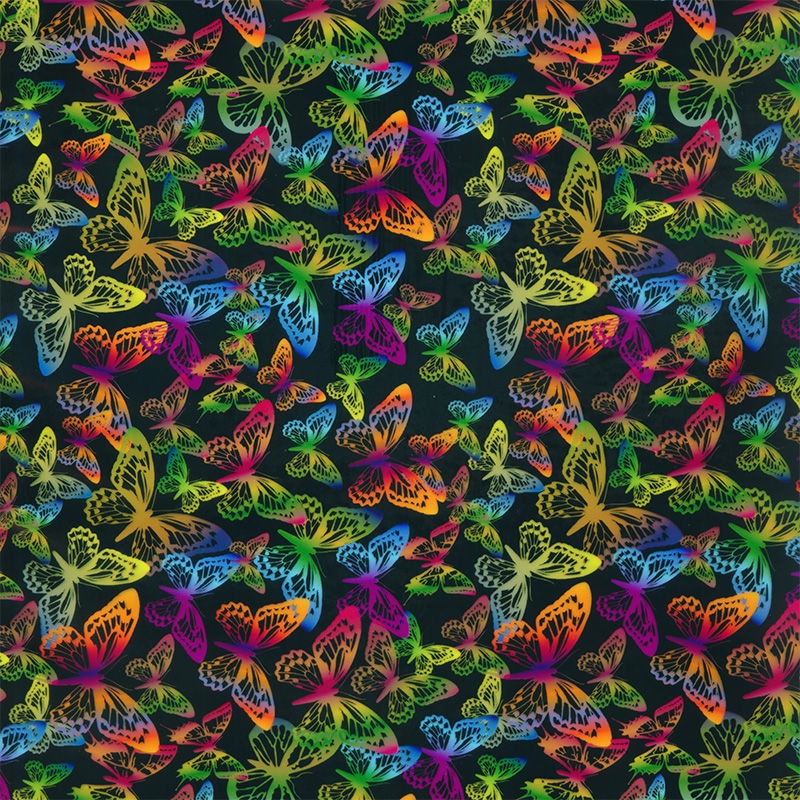
BUTTERFLIES DIP KIT
BUTTERFLIES KIT INCLUDES: 1 LINEAR METER OF BUTTERFLIES FILM 1 - 6OZ ACTIVATOR 1 - 6OZ PRIMER 1 - 6OZ BASE COAT OF YOUR CHOICE 1 - 6 OZ CLEAR COAT OF YOUR CHOICE
Brand: Afterlife Industries
Category: Arts & Entertainment > Hobbies & Creative Arts > Arts & Crafts > Art & Crafting Materials > Craft Paint, Ink & Glaze